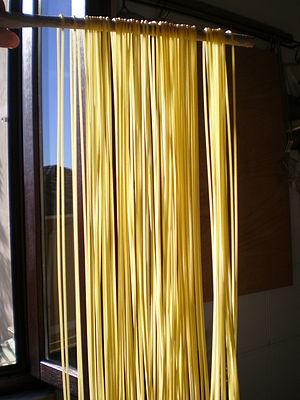
Les pâtes alimentaires se distinguent par leur forme et par leur composition. Elles peuvent être faites exclusivement de farine de blé, mais aussi avec ajout d'œufs, selon les traditions et les régions. Chacune est souvent associée à une préparation en particulier, selon son temps de cuisson, sa consistance, sa capacité à retenir la sauce, et la facilité avec laquelle on peut la manger. La sauce à l'amatriciana, par exemple, ne se mange pas avec des pâtes cheveux d'ange, mais avec des bucatini.
L'arbre à spaghetti est un arbre de fiction ayant donné lieu à un canular, diffusé le 1ᵉʳ avril 1957 par la BBC, sous la forme d'un reportage de trois minutes, dans le cadre de l'émission d'actualités Panorama, en guise de poisson d'avril.